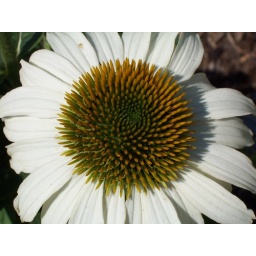
white flower at the memorial in Chappell